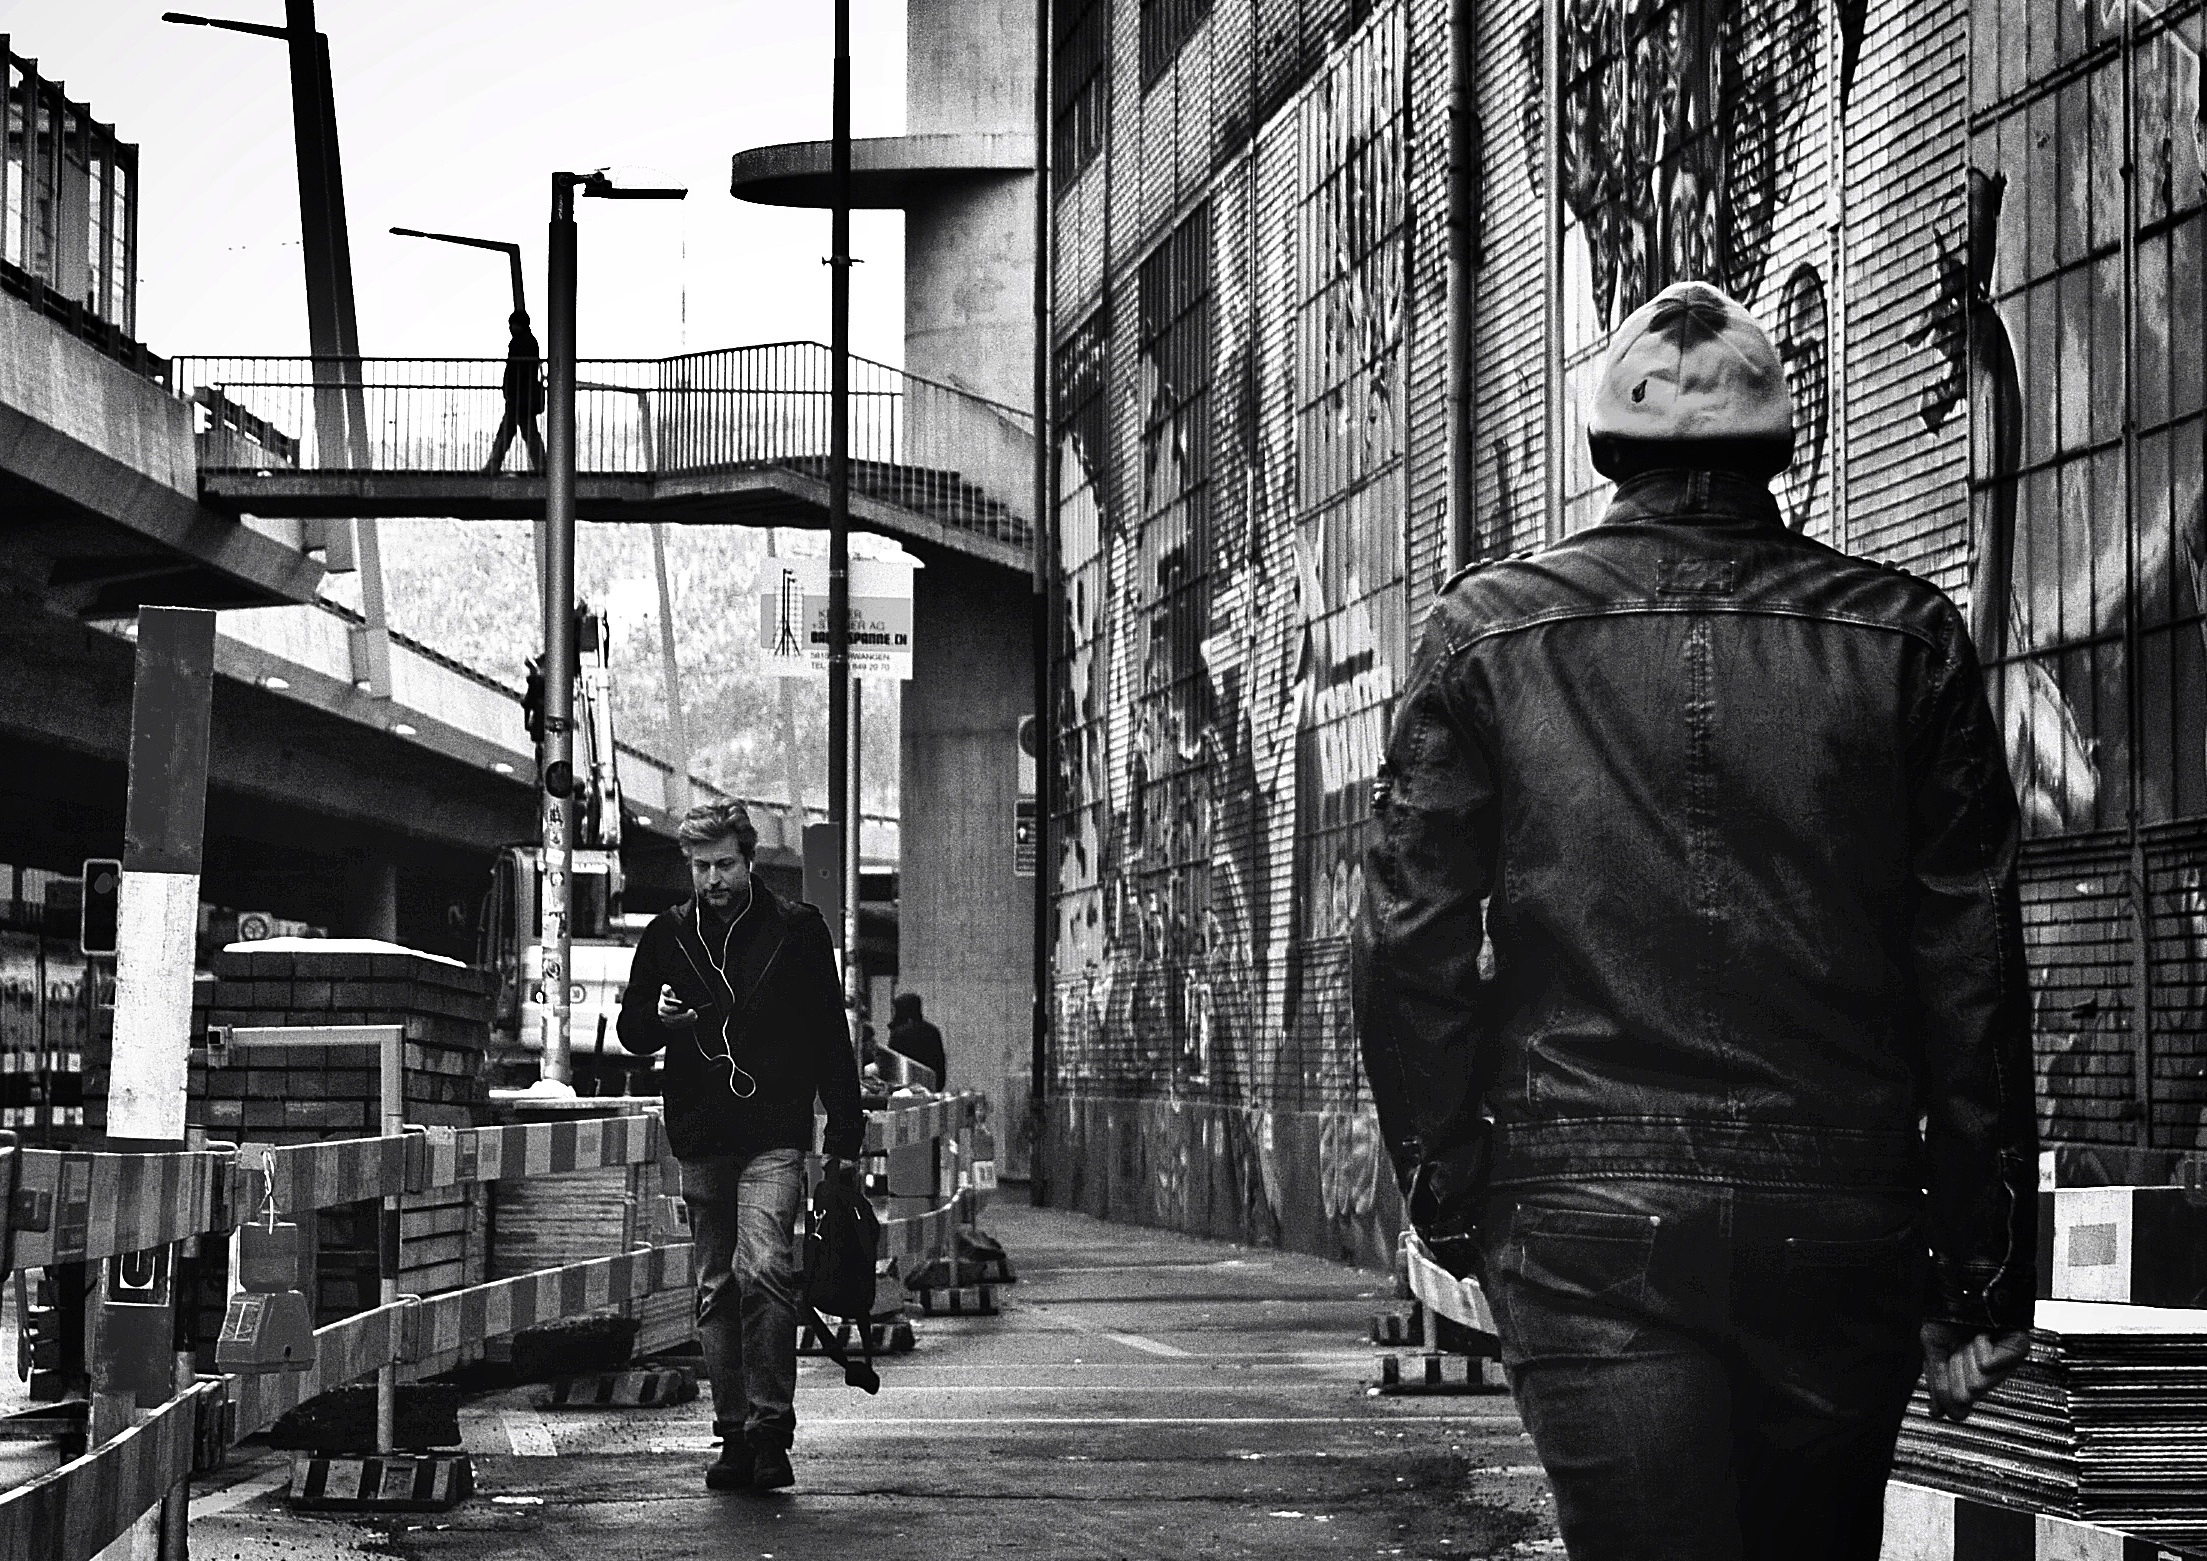
pedestrian, winter, black and white, road, street, photography, alley, urban, nikon, black, monochrome, blackwhite, candid, infrastructure, swiss, photograph, snapshot, schweiz, switzerland, zurich, streetphoto, snapseed, schwarzundweiss, streetscene, streetpix, thomas8047, onthestreets, d300s, 175528, strassenfoto, monogrom, hardbr cke, z richwest, urban area, monochrome photography, film noir, nonbuilding structure